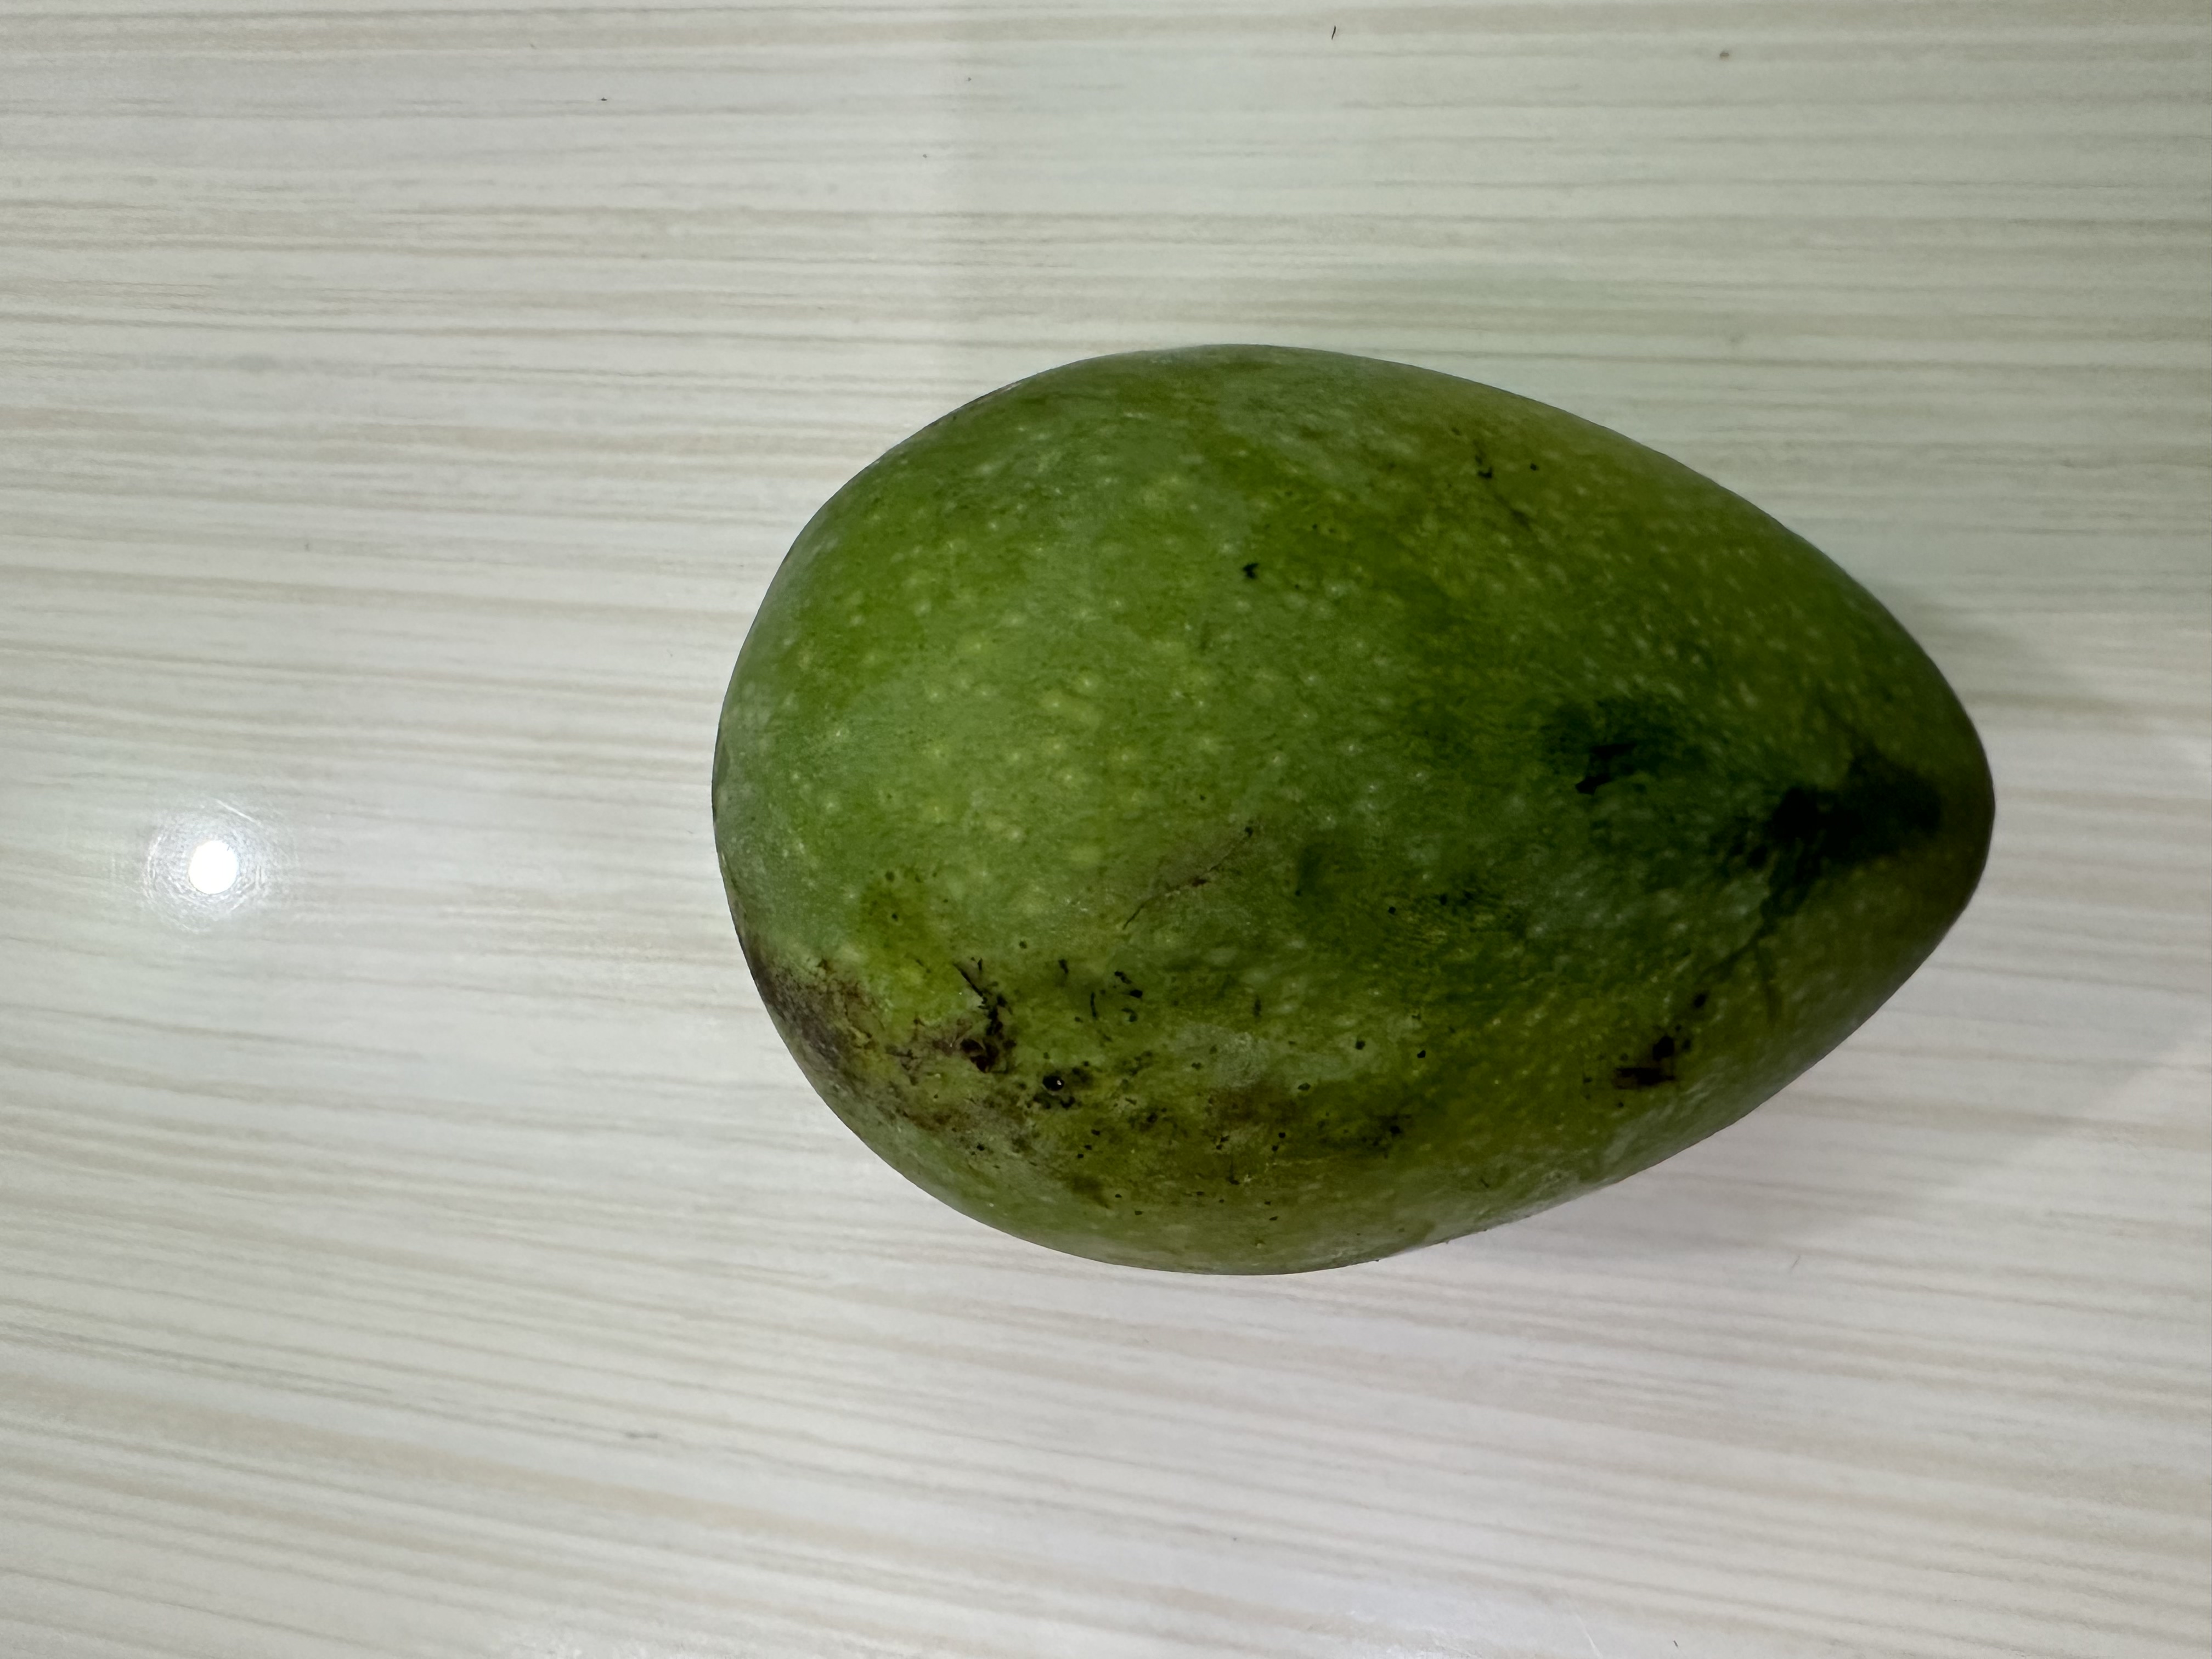
Mango variety: Harivanga